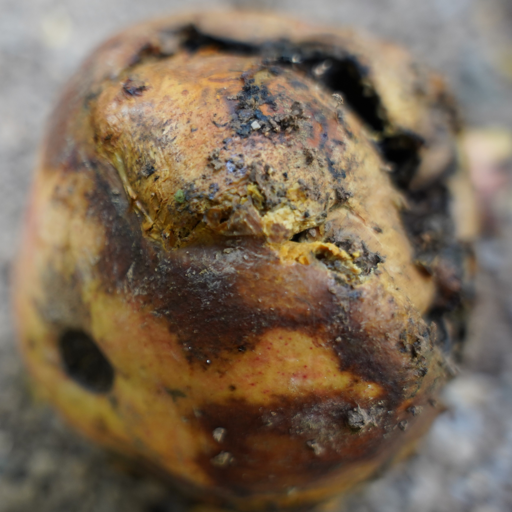
Label: Ectomyelois ceratoniae